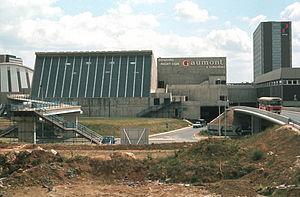
Patinoire François Le Comte en 1975 lors de sa construction.
Cet article présente la liste des patinoires situées sur le territoire français. Elles peuvent accueillir des clubs de hockey-sur-glace, de patinage de vitesse sur piste courte, de patinage artistique, de danse sur glace, de patinage synchronisé de ballet sur glace et de curling.
Évry est une ancienne commune française située à vingt-six kilomètres au sud-est de Paris.
La patinoire François le Comte est une patinoire édifiée en 1975 en centre-ville de la commune française d’Évry dans le département de l’Essonne.
Cet article présente la liste exhaustive des patinoires de hockey sur glace en France. Elles peuvent accueillir également des clubs de patinage de vitesse sur piste courte, de patinage artistique, de danse sur glace, de patinage synchronisé ou de ballet sur glace.